Double Seven Day scuffle

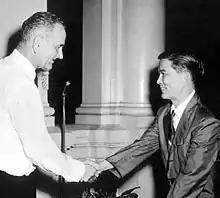
Tall Caucasian man standing in profile at left in a white suit and tie shakes hands with a smaller black-haired Asian man in a white shirt, dark suit and tie.

American pressmen had been alerted to an upcoming Buddhist demonstration to coincide with Double Seven Day at Chanatareansey Pagoda in the north of Saigon. The nine-man group, which included Arnett, Browne, AP photographer Horst Faas, David Halberstam, Neil Sheehan of "United Press International", CBS's Peter Kalischer and photographer Joseph Masraf waited outside the building with their equipment. After an hour-long religious ceremony, the Buddhist monks, numbering around 300, filed out of the pagoda into a narrow alley along a side street, where they were blocked and ordered to stop by plain-clothed policemen. The Buddhists did not resist, but Arnett and Browne began taking photos of the confrontation. The police, who were loyal to Ngô Đình Nhu, thereupon punched Arnett in the nose, knocked him to the ground, kicked him with their pointed-toe shoes, and broke his camera. Halberstam, who won a Pulitzer Prize for his coverage of the Buddhist crisis, was a tall man, standing around taller than the average Vietnamese policeman. He waded into the fracas swinging his arms, reportedly saying "Get back, get back, you sons of bitches, or I'll beat the shit out of you!" Nhu's men ran away without waiting for a Vietnamese translation, but not before Browne had clambered up a power pole and taken photos of Arnett's bloodied face. The police smashed Browne's camera, but his photographic film survived the impact. The other journalists were jostled and rocks were thrown at them. Photos of Arnett's bloodied face were circulated in US newspapers and caused further ill-feeling towards Diệm's regime, with the images of the burning Thích Quảng Đức on the front pages still fresh in the minds of the public. Halberstam's report estimated that the altercation lasted for around ten minutes and also admitted that the pressmen had tried to apprehend the policeman who had smashed Browne's camera but were shielded by the rock-wielding policeman's colleagues. He also claimed that the secret policemen had also tried to seize equipment from Masraf and Faas.